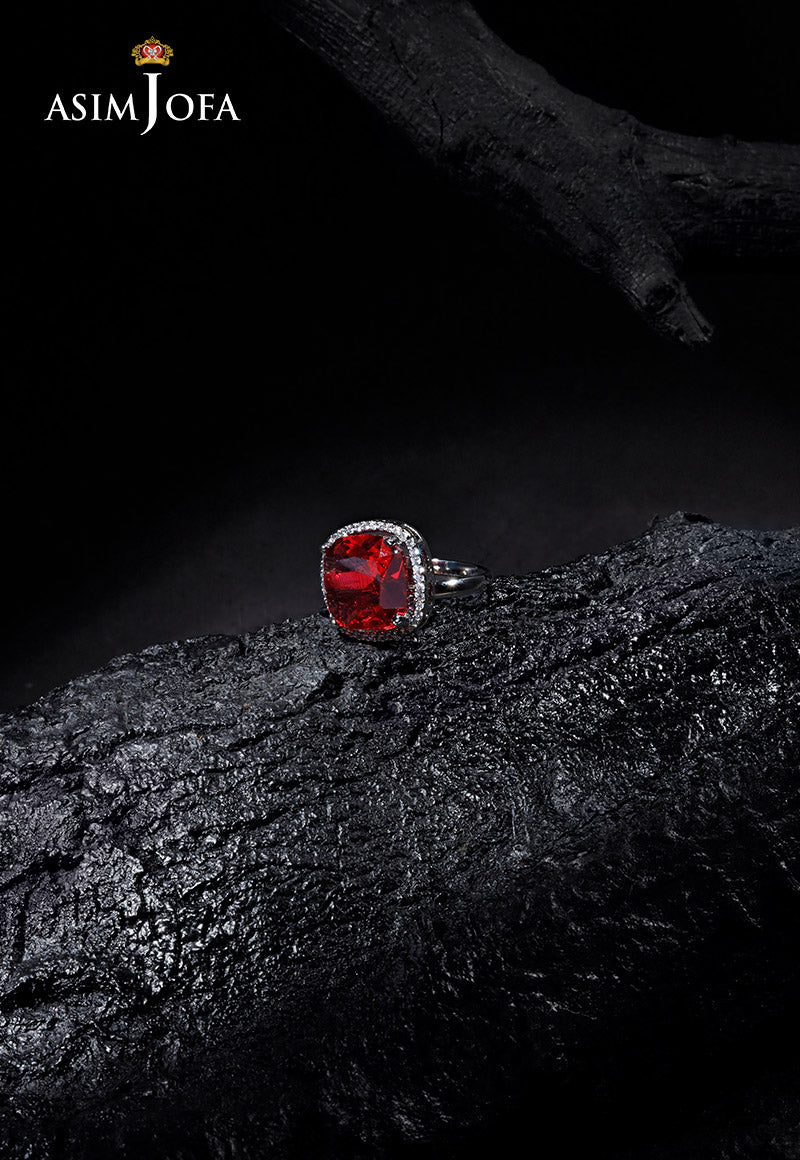
red gold red diamond ring